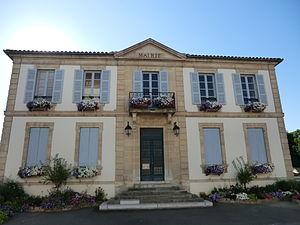
Mairie de Saint-Martin-de-Seignanx.
La liste des maires de Saint-Martin-de-Seignanx présente la liste des maires de la commune de Saint-Martin-de-Seignanx.
Saint-Martin-de-Seignanx est une commune française, située dans le département des Landes en région Nouvelle-Aquitaine.